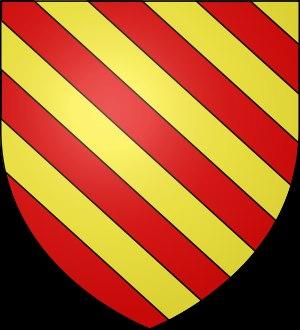
Loudes est une commune française située dans le département de la Haute-Loire en région Auvergne-Rhône-Alpes.